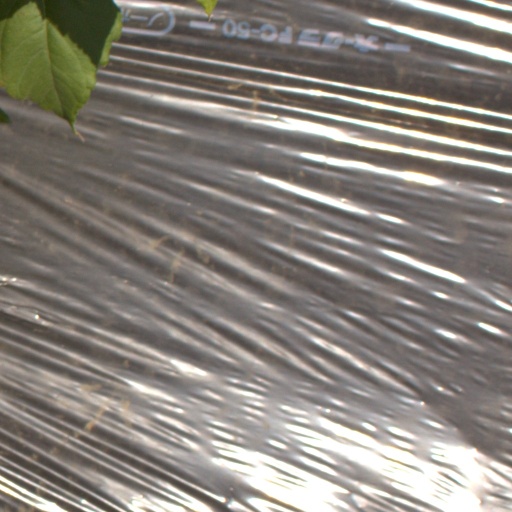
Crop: Jerusalem artichoke